Teodoro de Arana y Beláustegui

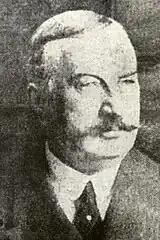
Arana, early 20th c.

In 1905 Liga Foral appointed Arana as their candidate to the senate, from the pool reserved for provincial self-governments. There were no counter-candidates fielded and in 1905 elected him to the upper chamber. At the time Carlist structures viewed Liga as an organization dominated by local conservative caciques. Carlos VII denounced it as incompatible with Traditionalism. During his electoral campaign Arana published an opened letter, titled "A los carlistas guipuzcoanos"; he claimed that objectives of the League overlap with the Carlist ones and defended his access to the alliance. The claimant grumbled that Arana turned Traditionalism on its head, but having one more representative in the senate, he preferred not to disauthorise him. The liberal press cheered upon perceived "descomposición del carlismo", but the Basque regional jefe Tirso de Olazabal limited himself to publishing an ambiguous letter. Contemporary scholar presents the episode as a good demonstration of erratic Carlist position versus Basque autonomous demands.